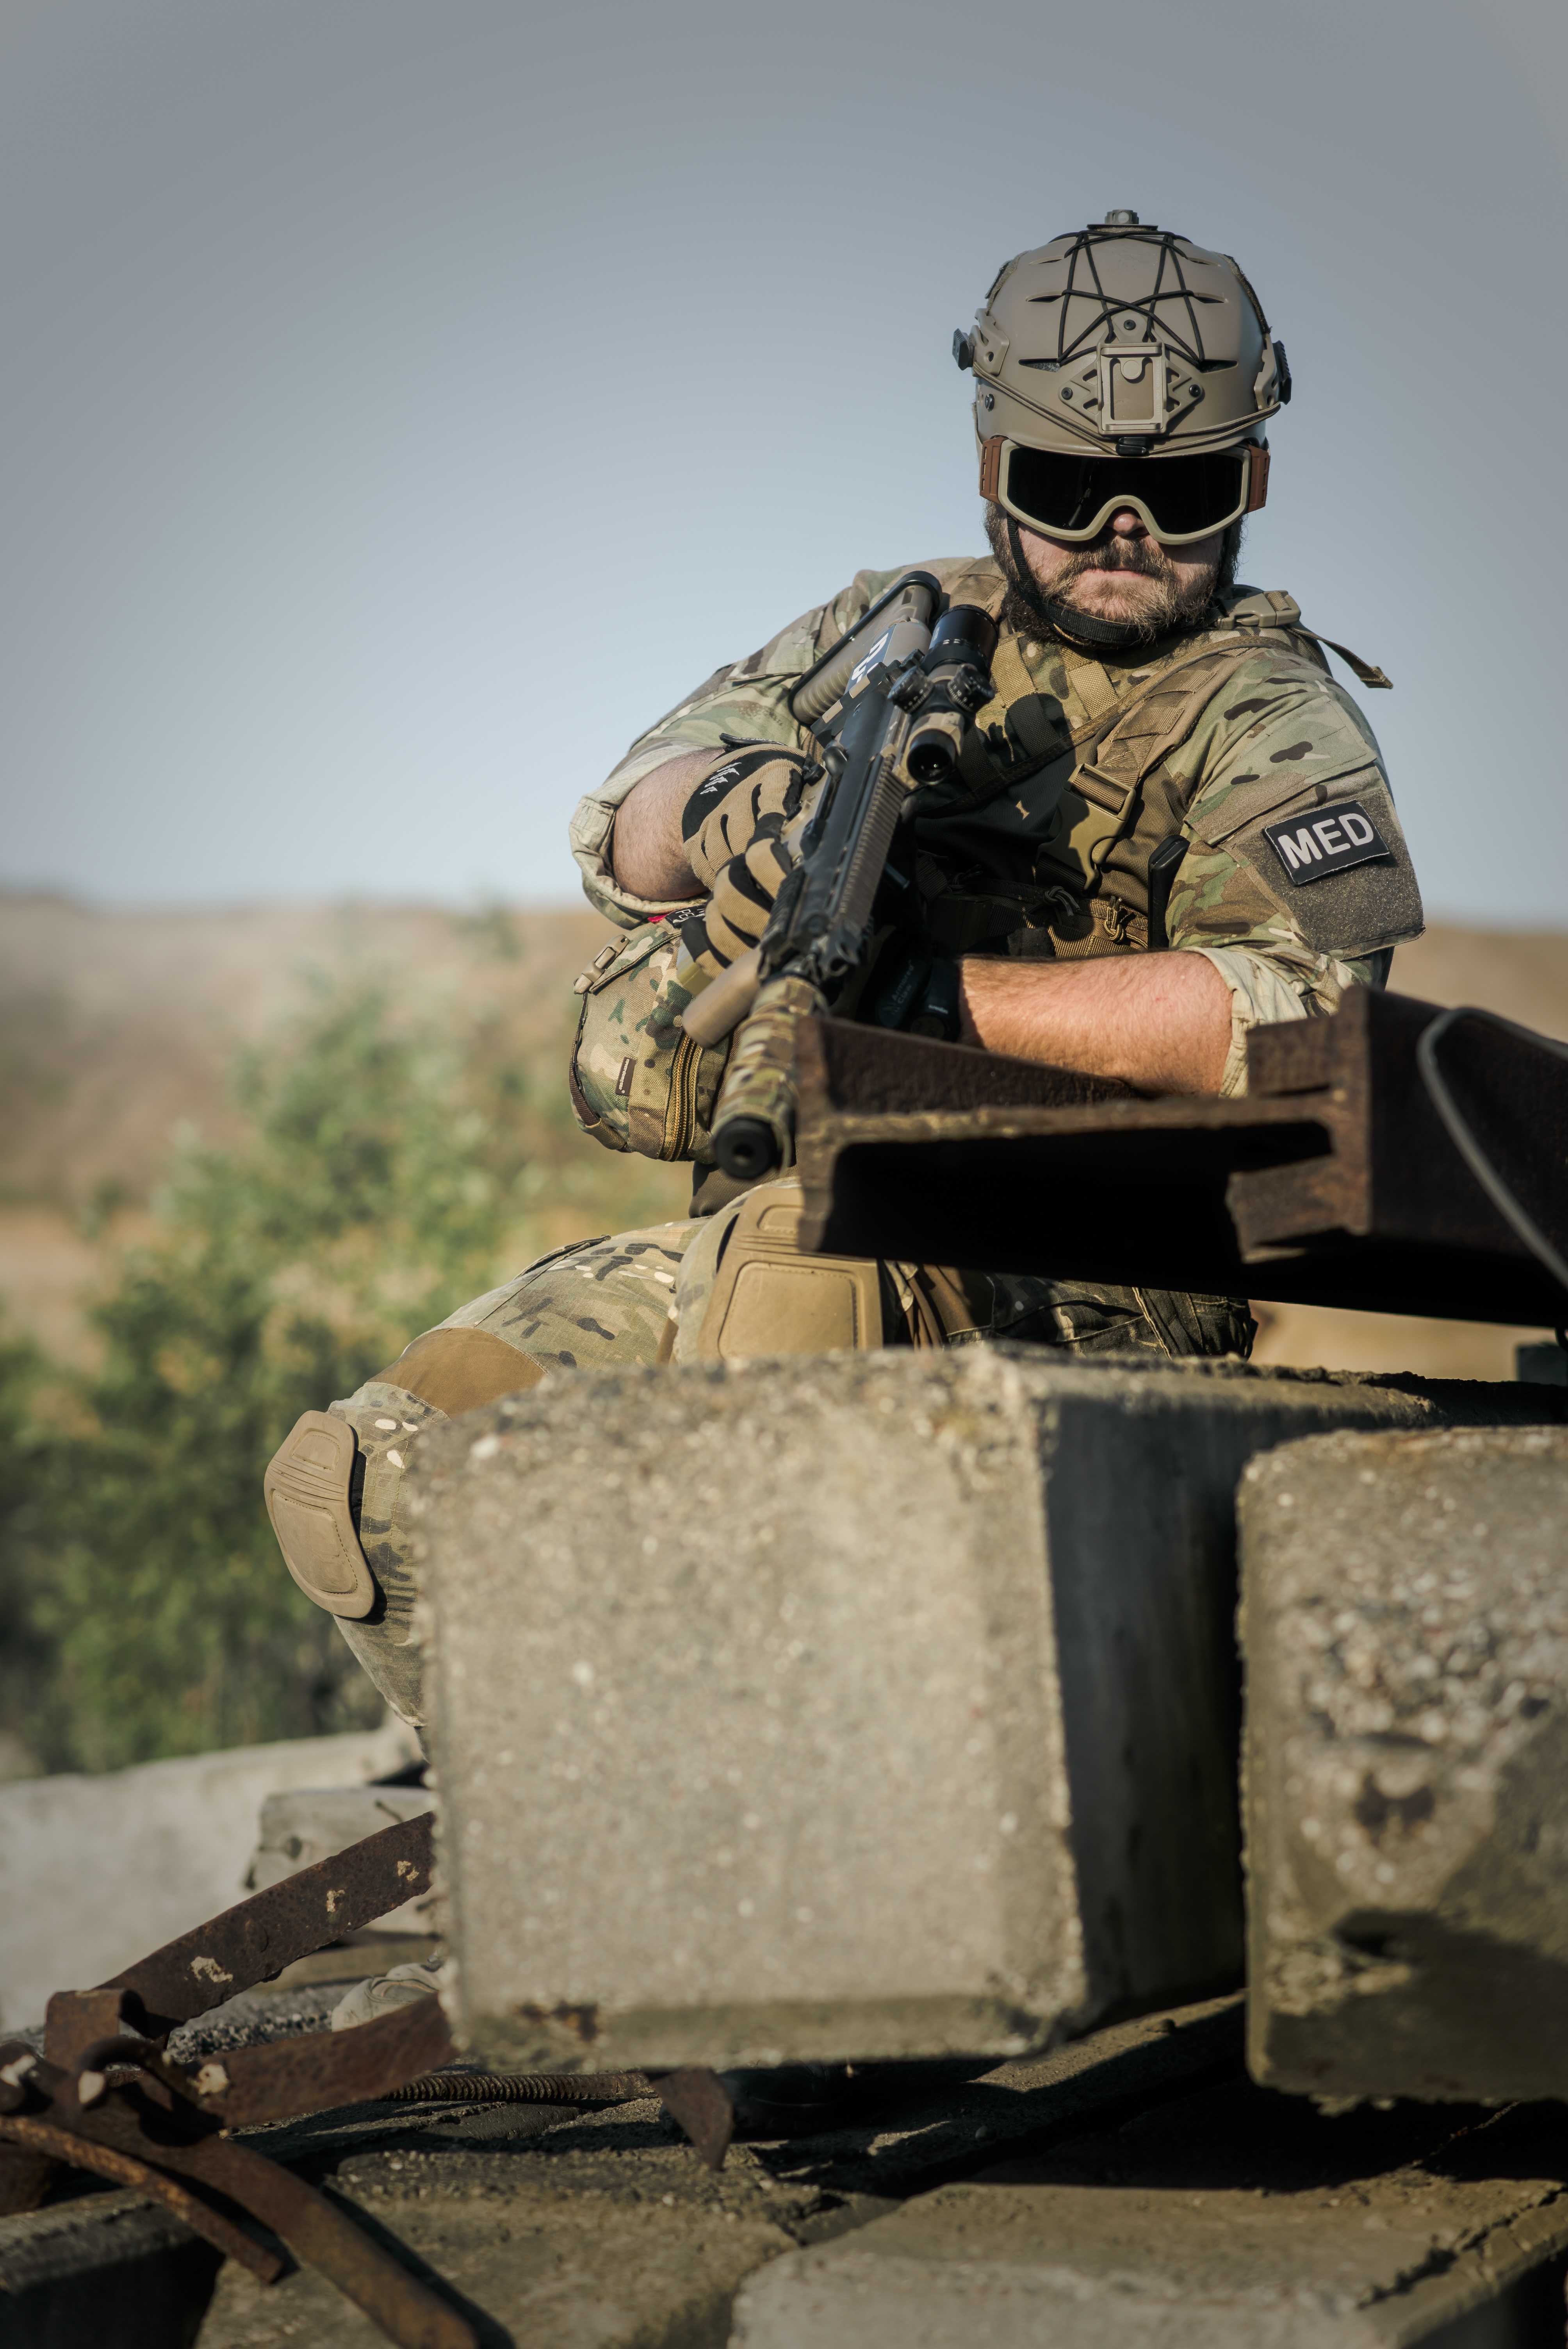
man, nature, outdoor, sand, person, group, people, sport, desert, adventure, backpack, smoke, military, young, soldier, army, vehicle, action, freedom, extreme, lifestyle, weapon, security, activity, war, team, danger, kill, shoot, guns, police, attack, terrorism, tank, terror, special, swat, killer, active, conflict, troop, pistol, shooter, assault, infantry, gunshow, armed, firearm, terrorist, adventure travel, asg